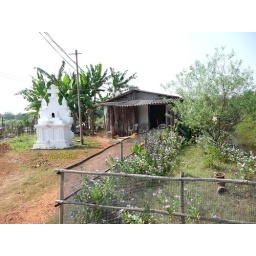
A cross and a house near Siridao bride